Victor Daley

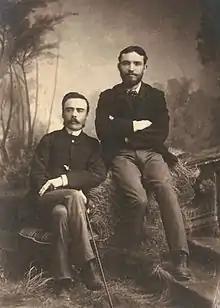
Victor Daley (at right) (c. 1880–1900)

Victor James William Patrick Daley (5 September 1858 – 29 December 1905) was an Australian poet. Daley serves chiefly as an example of the Celtic Twilight in Australian verse. He also serves as a lyrical alternative to his contemporary bush balladists of Henry Lawson, Banjo Paterson, and Will H. Ogilvie.